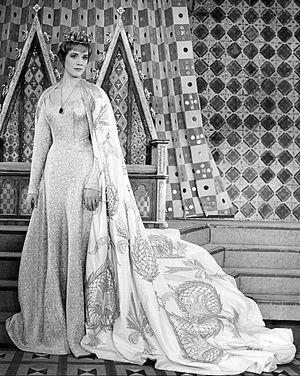
Camelot est une comédie musicale américaine d'Alan Jay Lerner et Frederick Loewe, inspirée de la légende arthurienne et créée à Broadway en 1960.